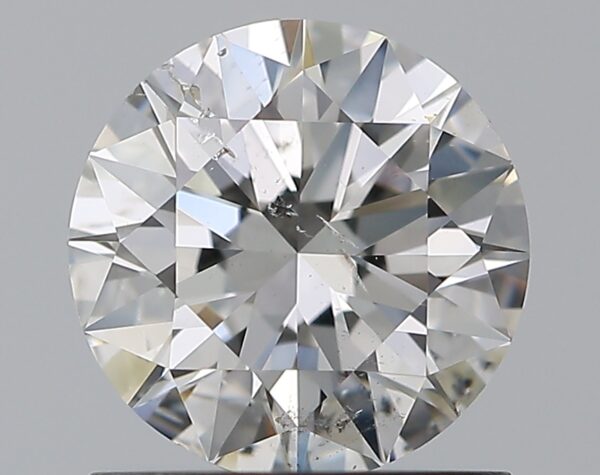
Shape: round
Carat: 1
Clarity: SI2
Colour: G
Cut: EX
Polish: EX
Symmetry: EX
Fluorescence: N
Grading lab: GIA
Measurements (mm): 6.43 x 6.46 x 3.94